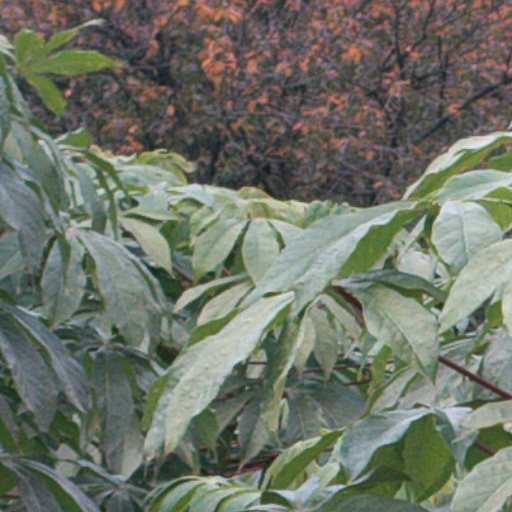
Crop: cassava